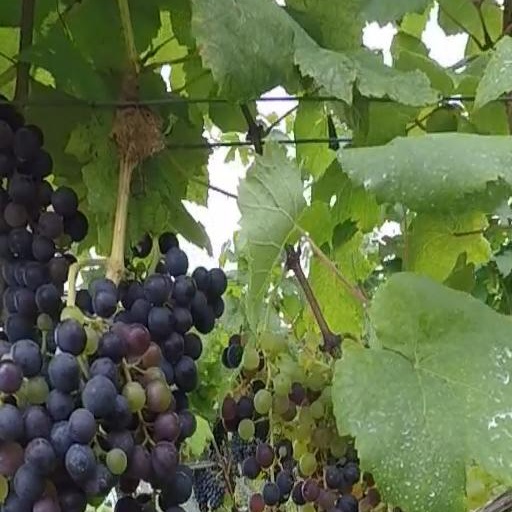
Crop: grape